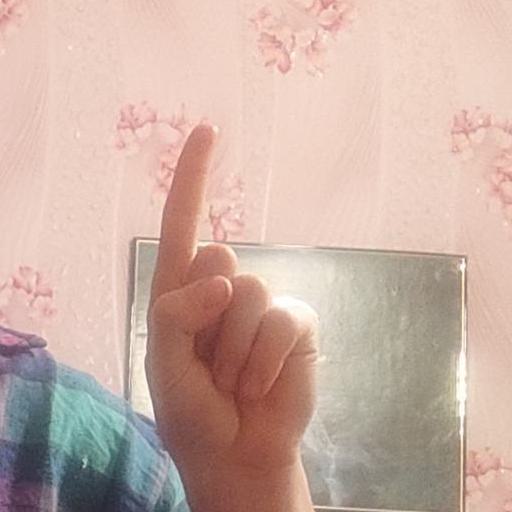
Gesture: one